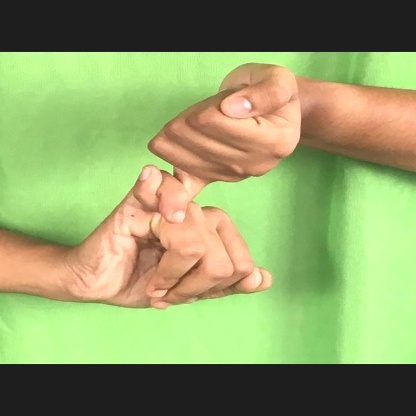
Mudra: Kilaka